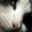
Label: cat